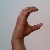
The image shows a hand gesture representing the letter 'C' in Indian Sign Language.